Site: brandenburg
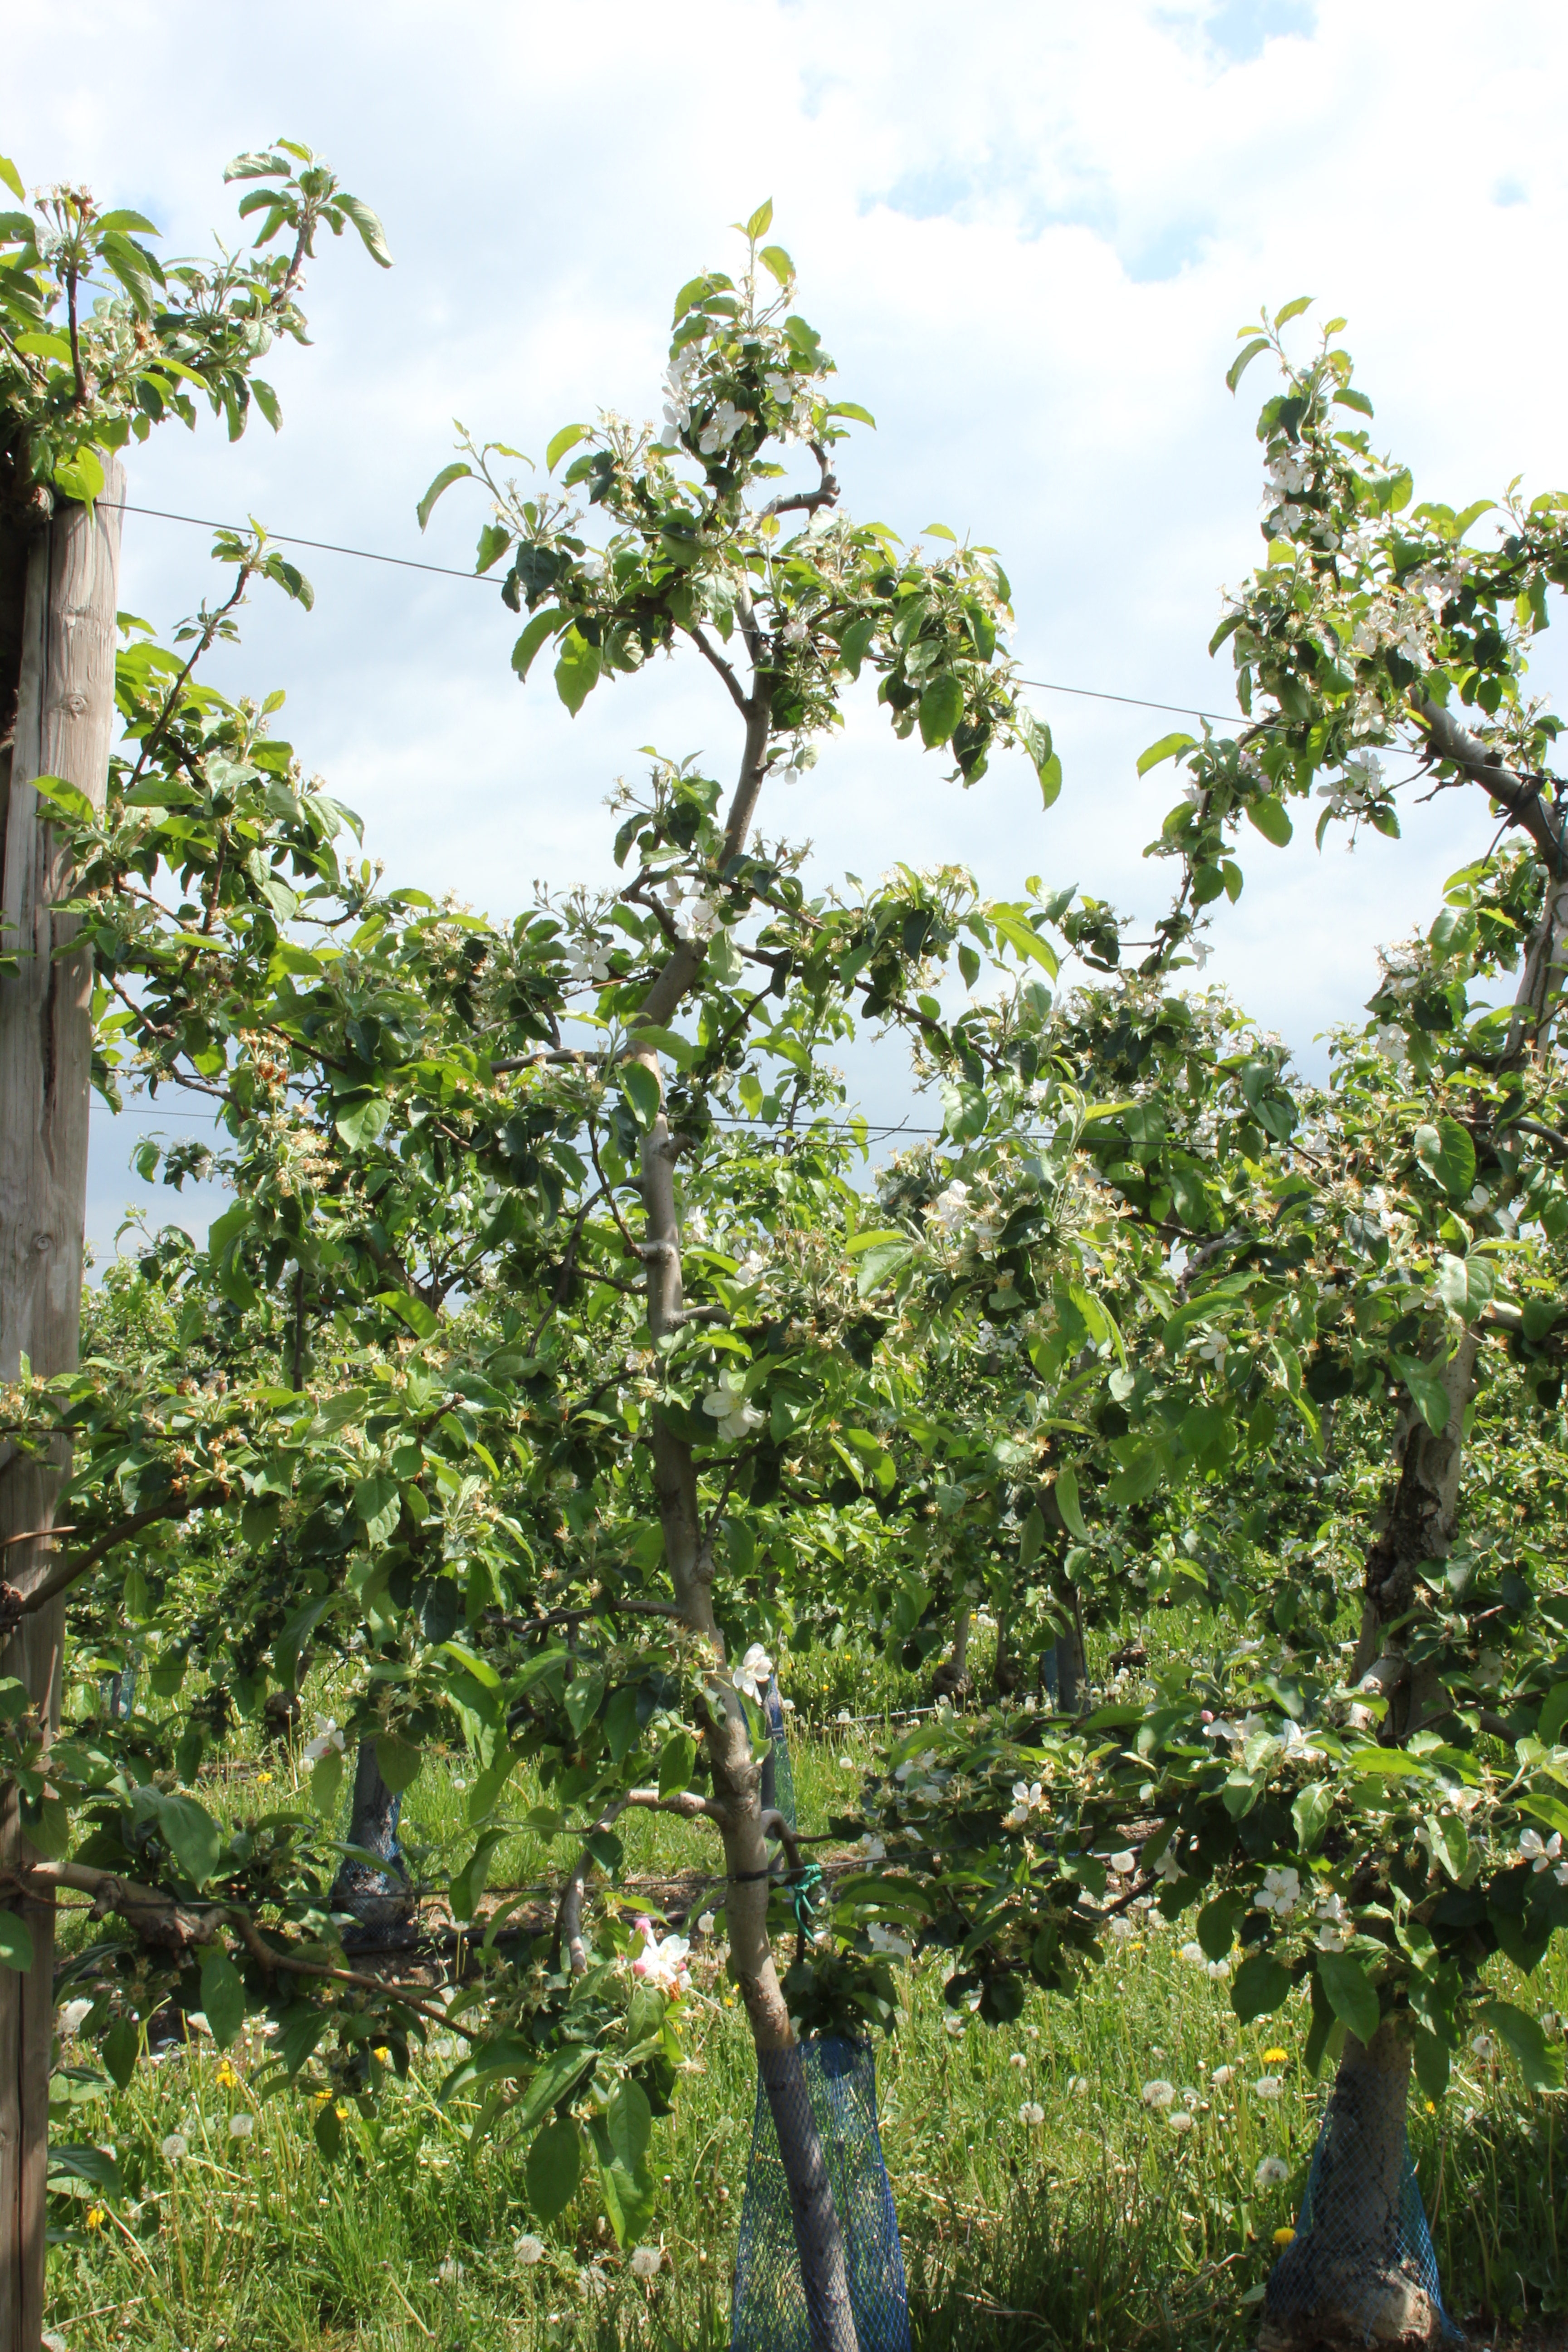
Growth stage (BBCH 67): Flowering